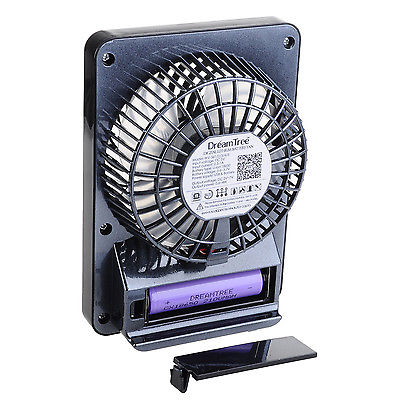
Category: fan